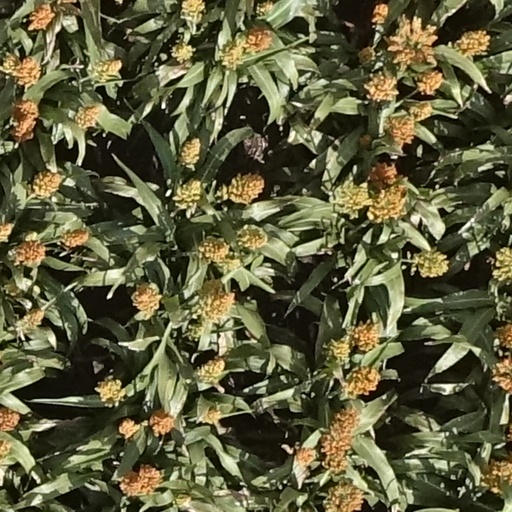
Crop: sorghum